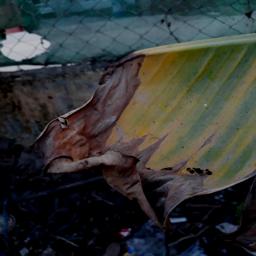
Label: POTASSIUM DEFICIENCY